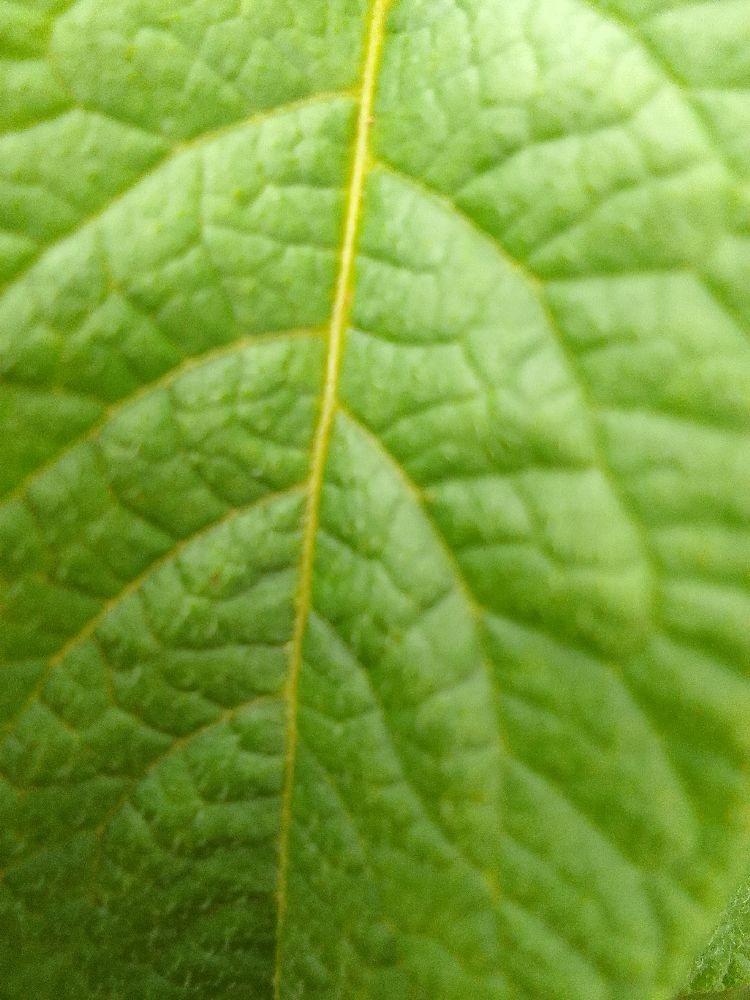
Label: Healthy